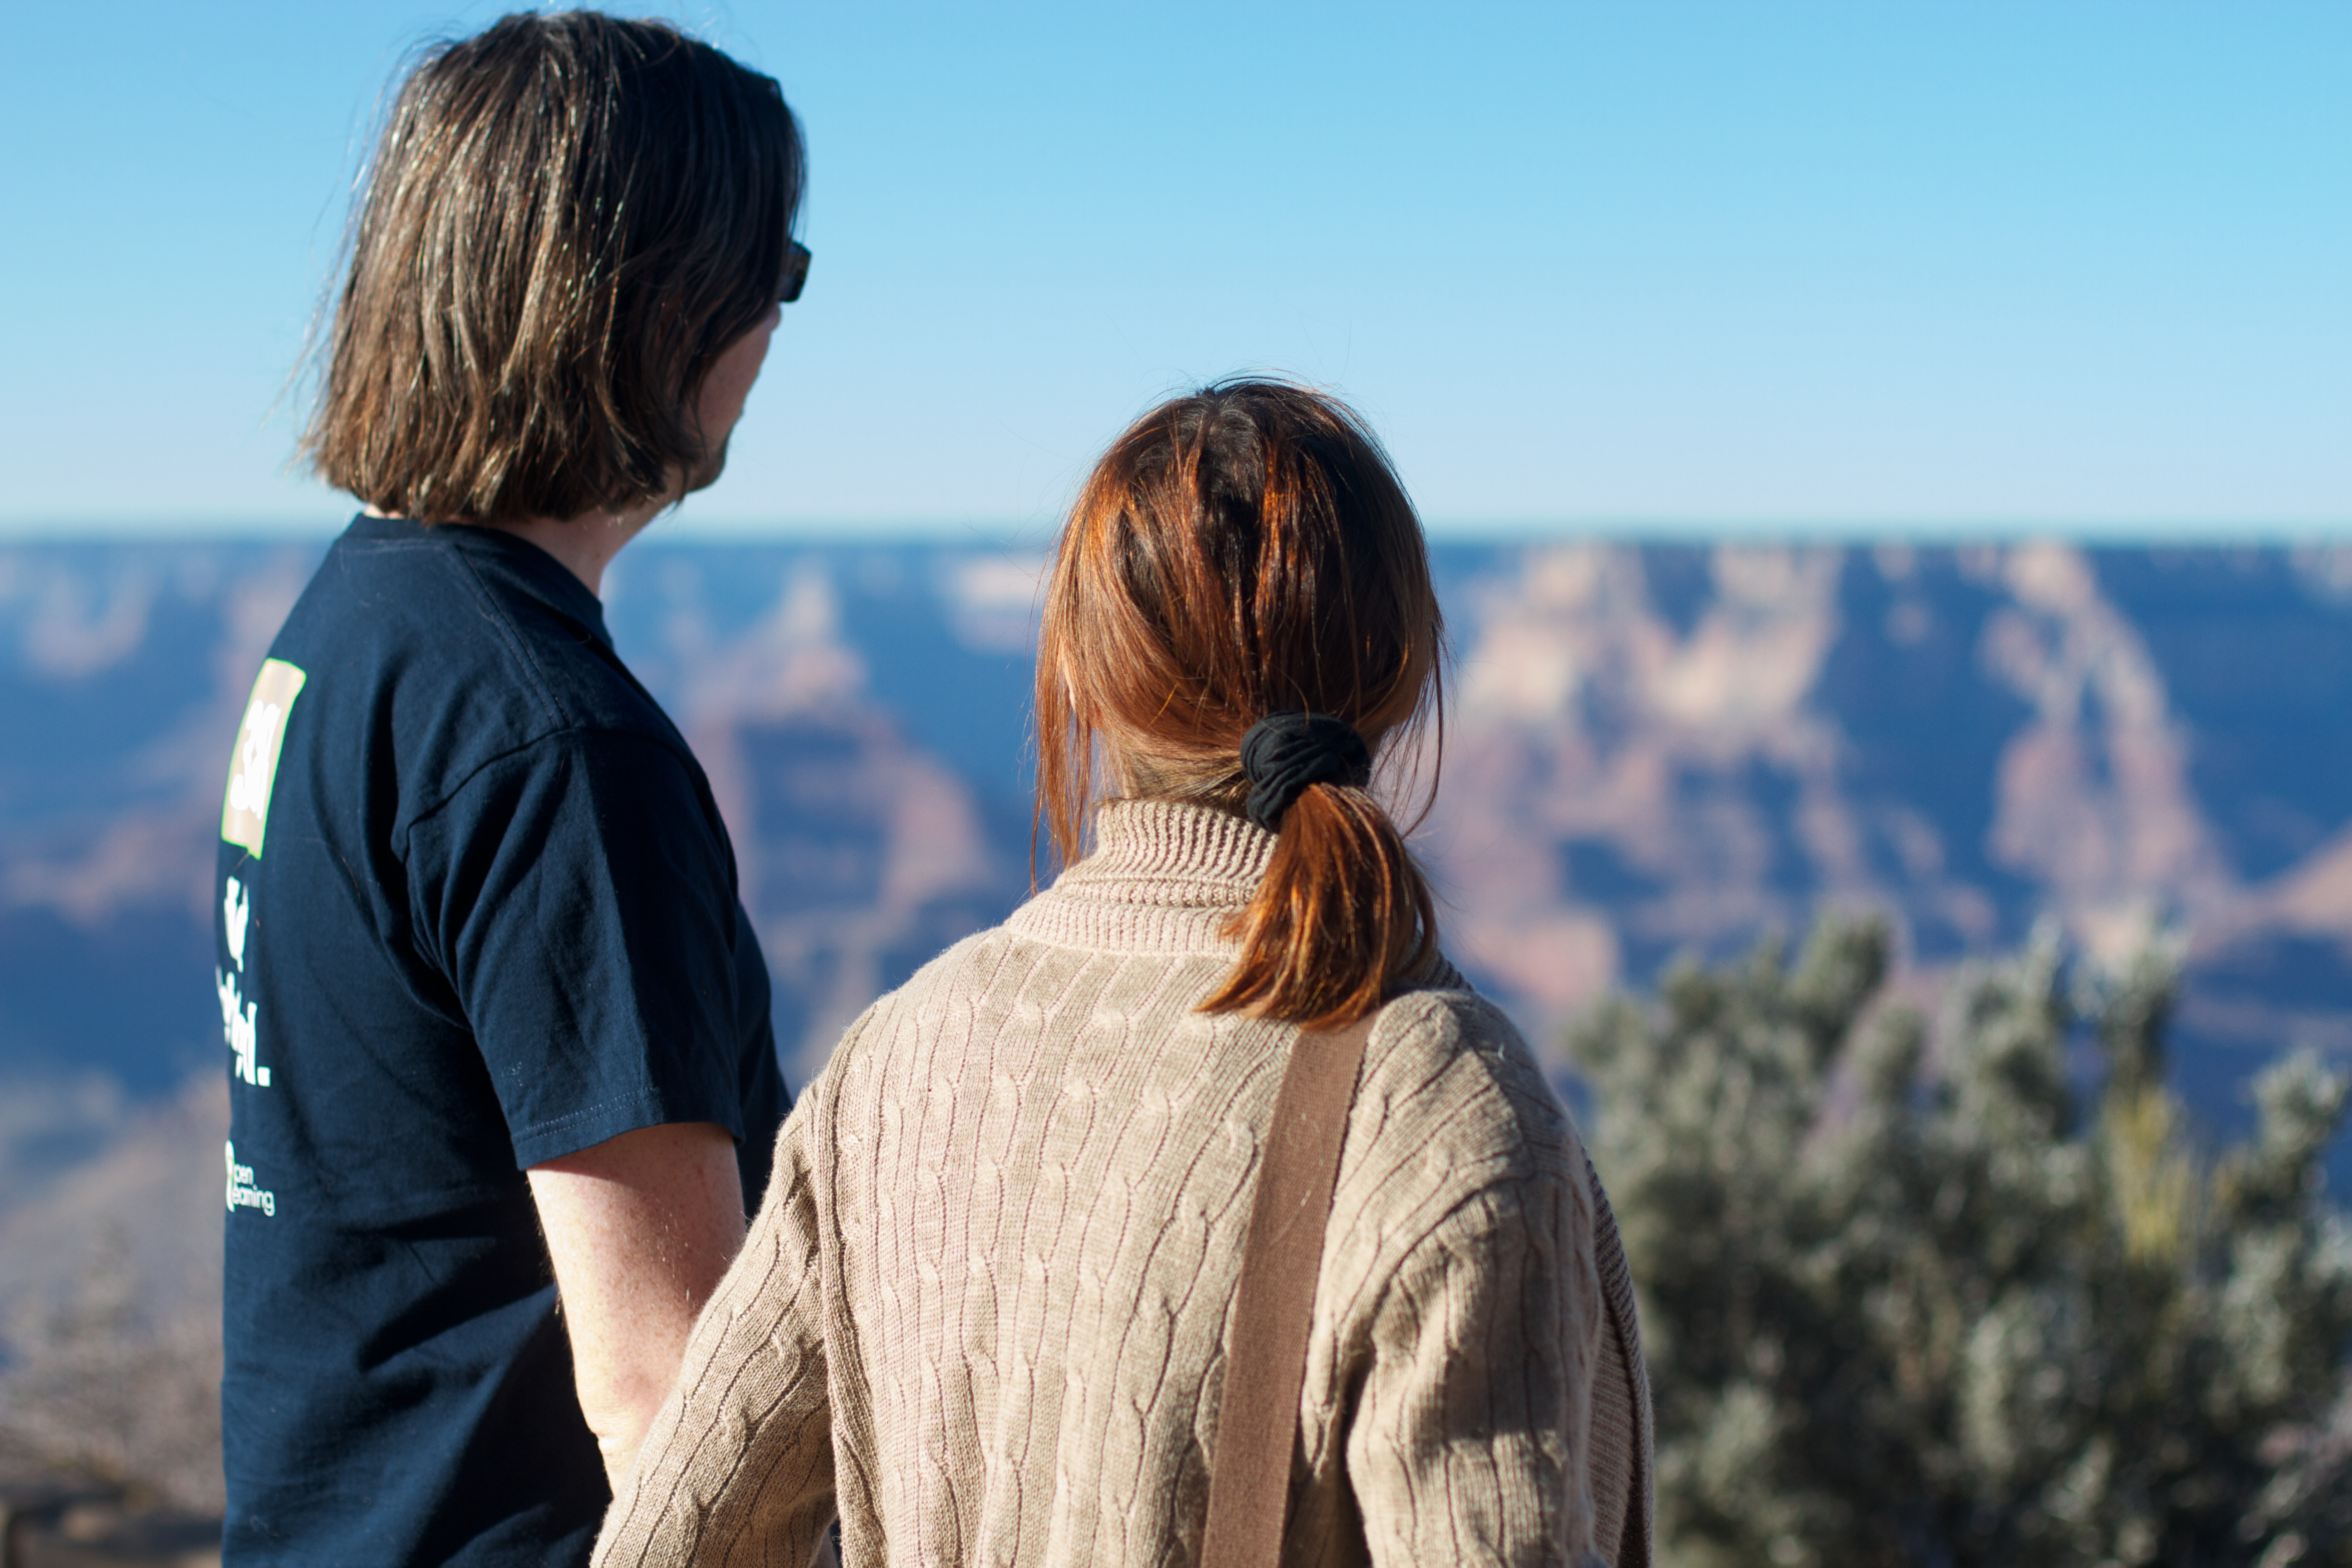
people, grandcanyon, interaction